Nikki Newman

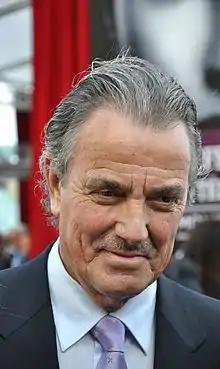
Eric Braeden portrays Victor, Nikki's main love interest for over four decades. Their union has registered "an enduring appeal" among viewers.

For over three decades, Nikki has been romantically linked with Victor Newman (Eric Braeden). Nikki was originally from the lower walks of life, having been a prostitute and stripper. After multiple failed relationships, she began a romance with Victor, who taught her about society. They fall in love and have a child, Victoria Newman (Amelia Heinle), and later a son, Nicholas Newman (Joshua Morrow). The couple are widely considered a supercouple within the soap opera media. The writers of "The Young and the Restless" detailed their characters to marry and divorce or depart from each other in some form or fashion in a continuous cycle, which is a take on the original supercouple formula. "Soap Opera Digest" relayed the beginning of the pairing's creation and their impact, described as an "inspired decision", led to Victor and Nikki becoming the series' most successful supercouple. In an interview with "Dose" magazine, Scott said that the couple always has to get back together, but not without a challenge.